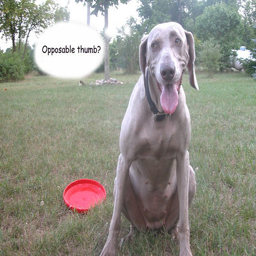
A brown dog sitting in the grass next to a Frisbee.
A dog in the law with a frisbee and a speech bubble.
A large brown dog sitting next to a frisbee.
A dog next to a frisbee with a thought bubble
a big brown dog with tongue hanging out, with a frisbee beside him